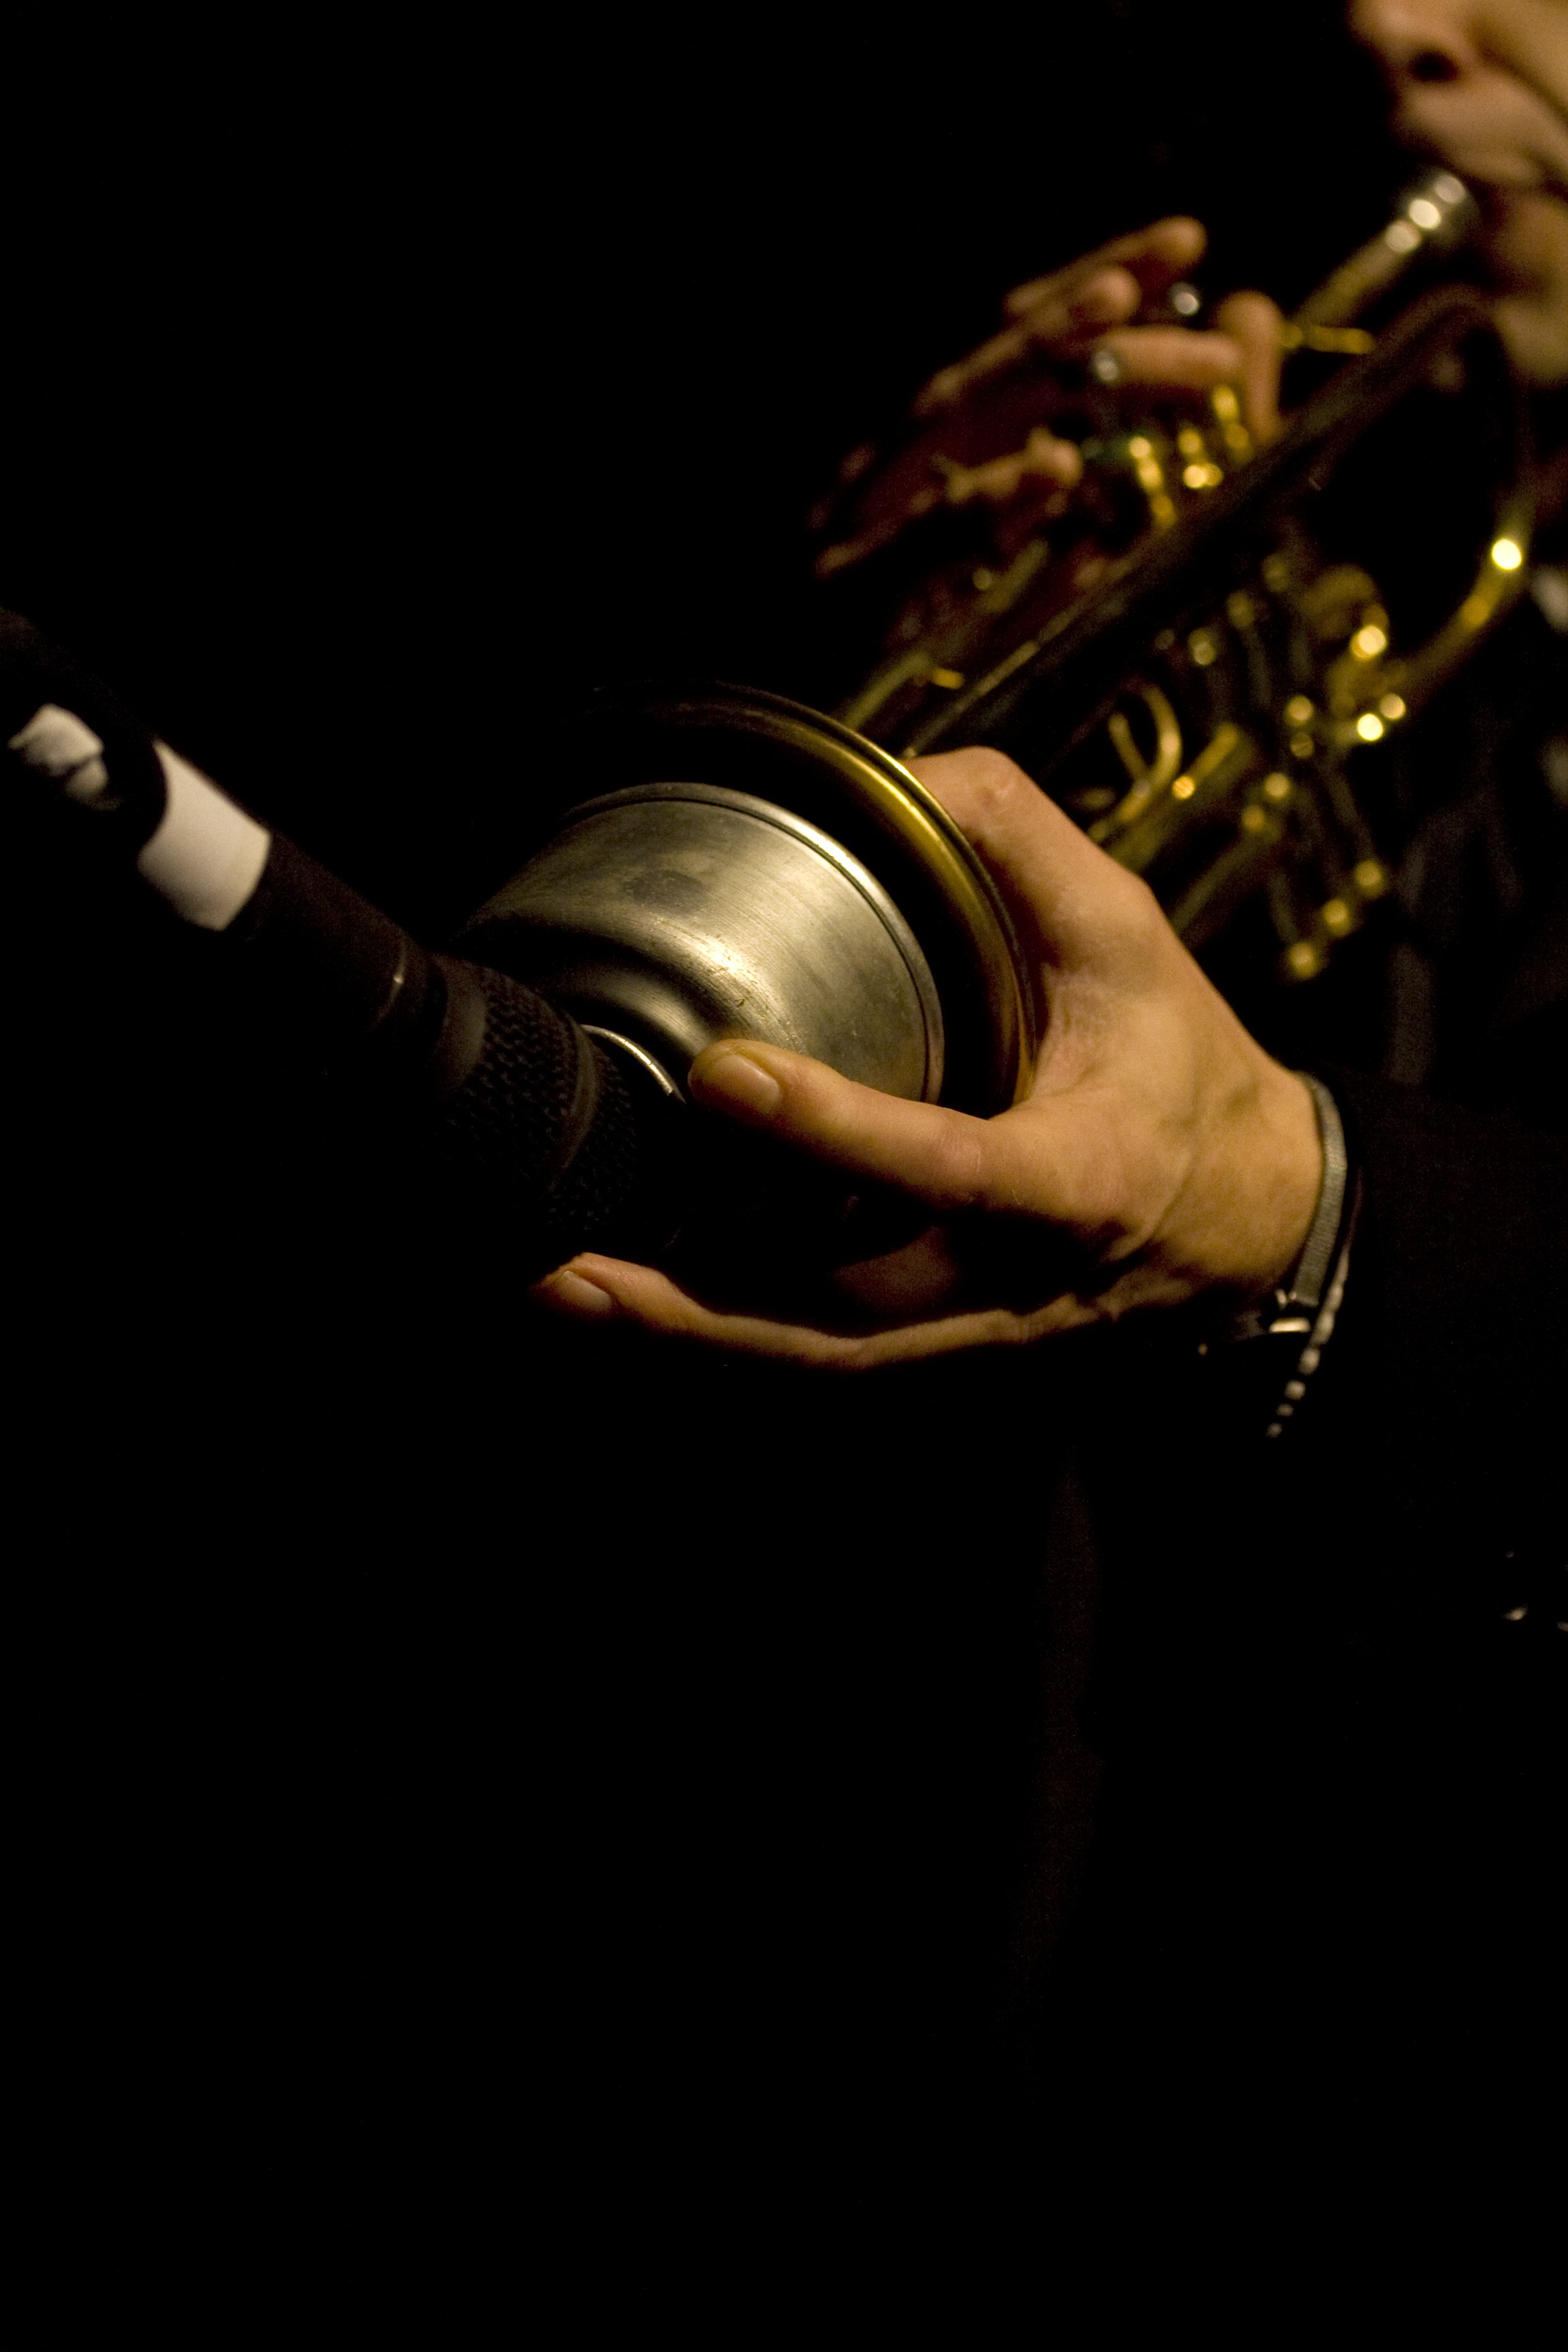
music, guitar, live, instrument, artist, darkness, musical instrument, jazz, brass, performance, guitarist, trumpet, entertainment